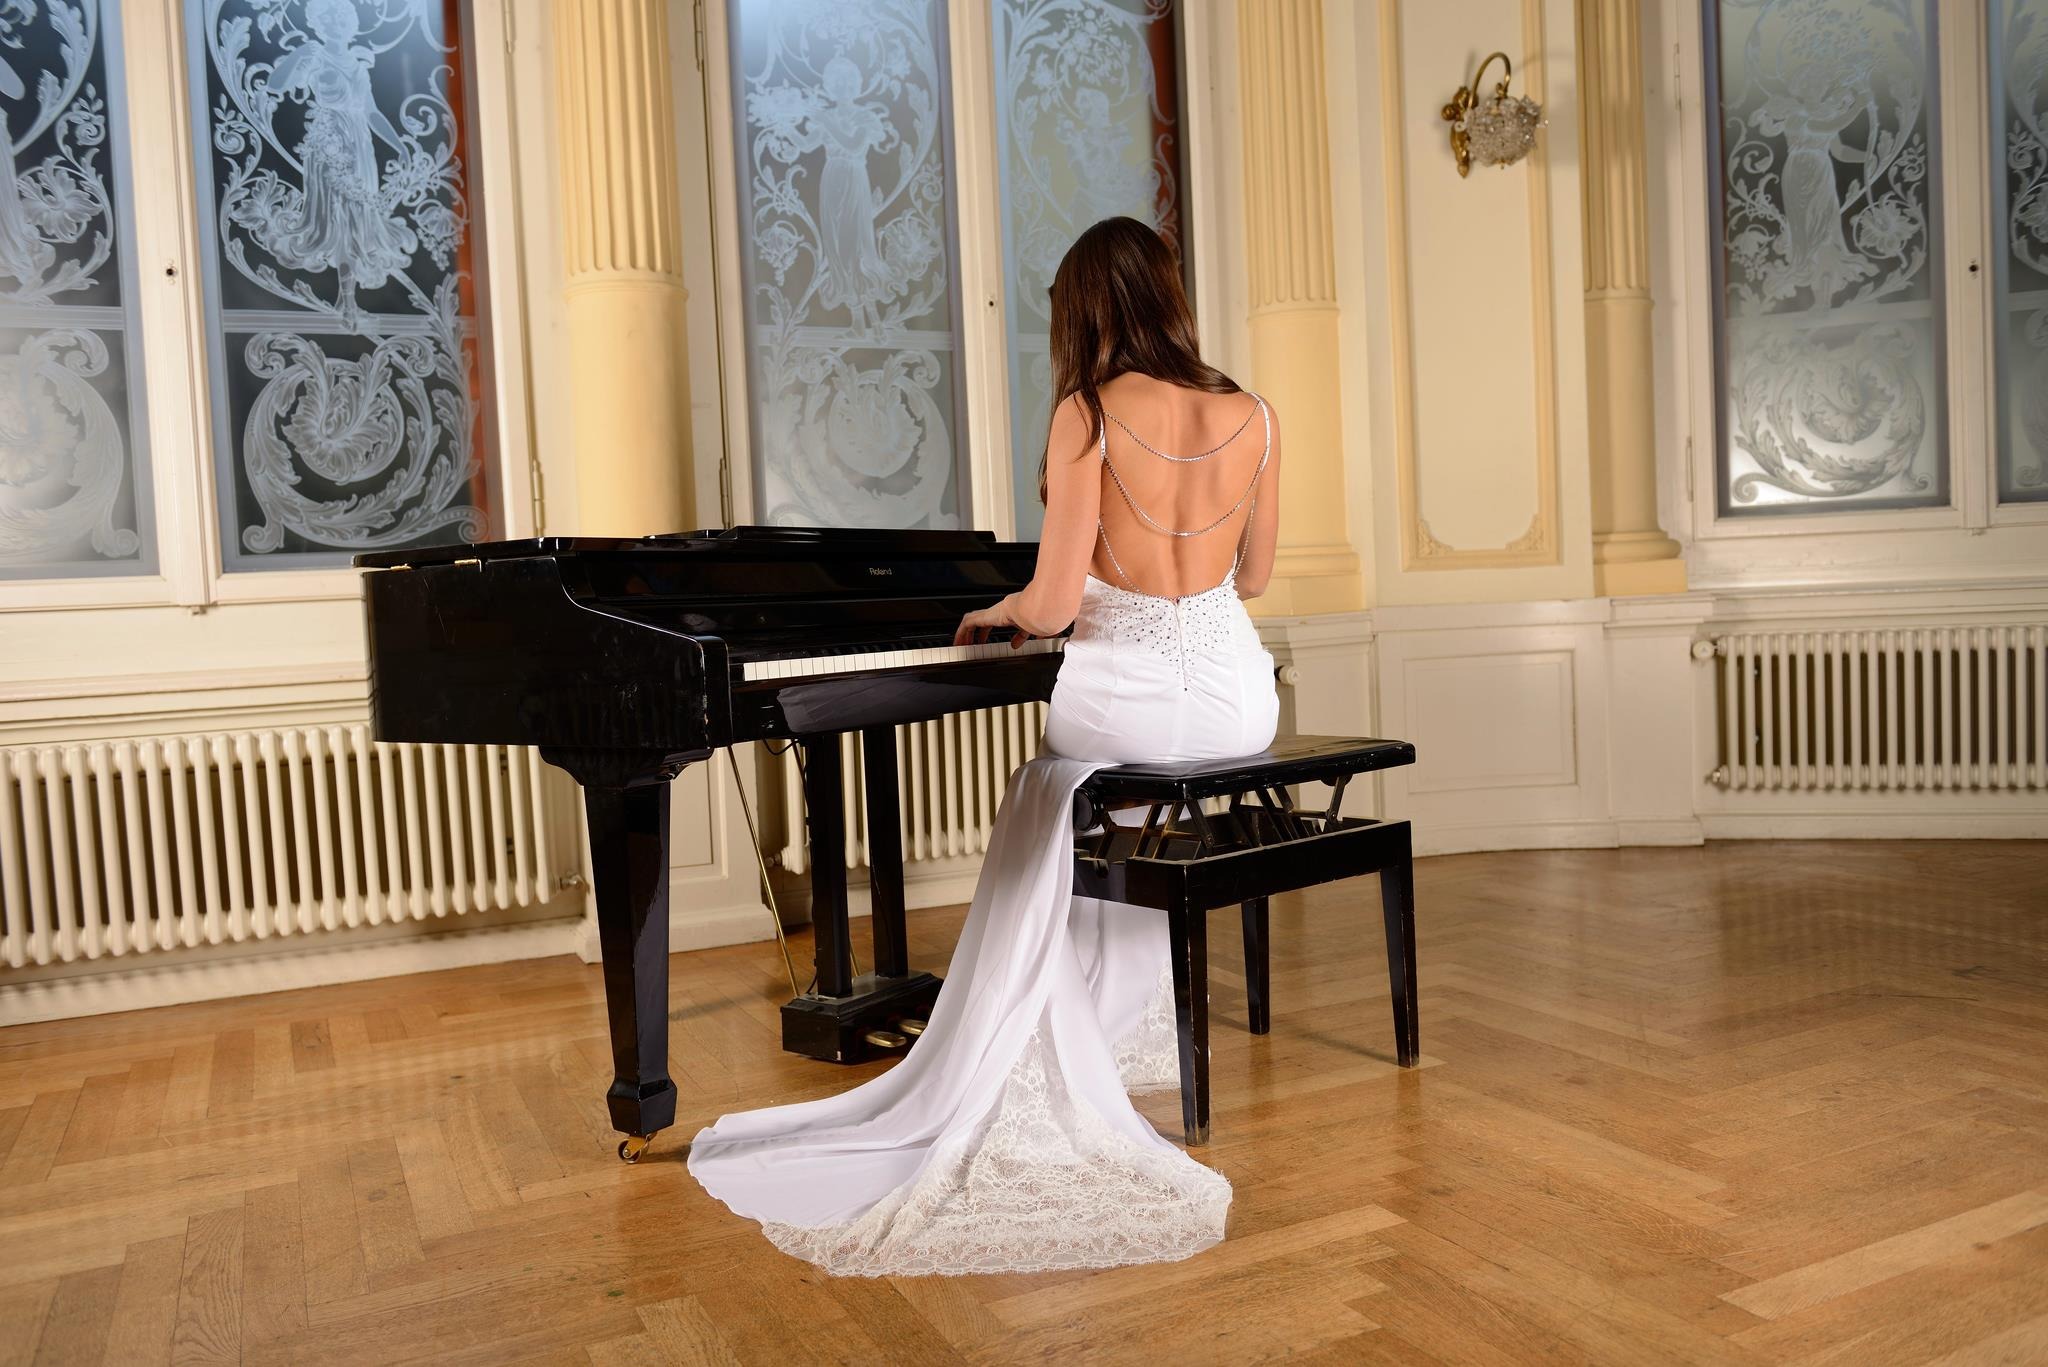
wood, girl, woman, chair, floor, leg, model, sitting, piano, fashion, furniture, wedding dress, bride, marriage, piano player, dress, sparkling, stylish, dazzling, trendy, flooring, wood flooring, string instrument, human positions, outfits, party outfit